Flea

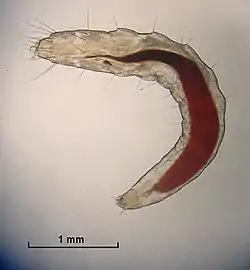
Flea larva

Fleas are holometabolous insects, going through the four lifecycle stages of egg, larva, pupa, and imago (adult). In most species, neither female nor male fleas are fully mature when they first emerge but must feed on blood before they become capable of reproduction. The first blood meal triggers the maturation of the ovaries in females and the dissolution of the testicular plug in males, and copulation soon follows. Some species breed all year round while others synchronise their activities with their hosts' life cycles or with local environmental factors and climatic conditions. Flea populations consist of roughly 50% eggs, 35% larvae, 10% pupae, and 5% adults.